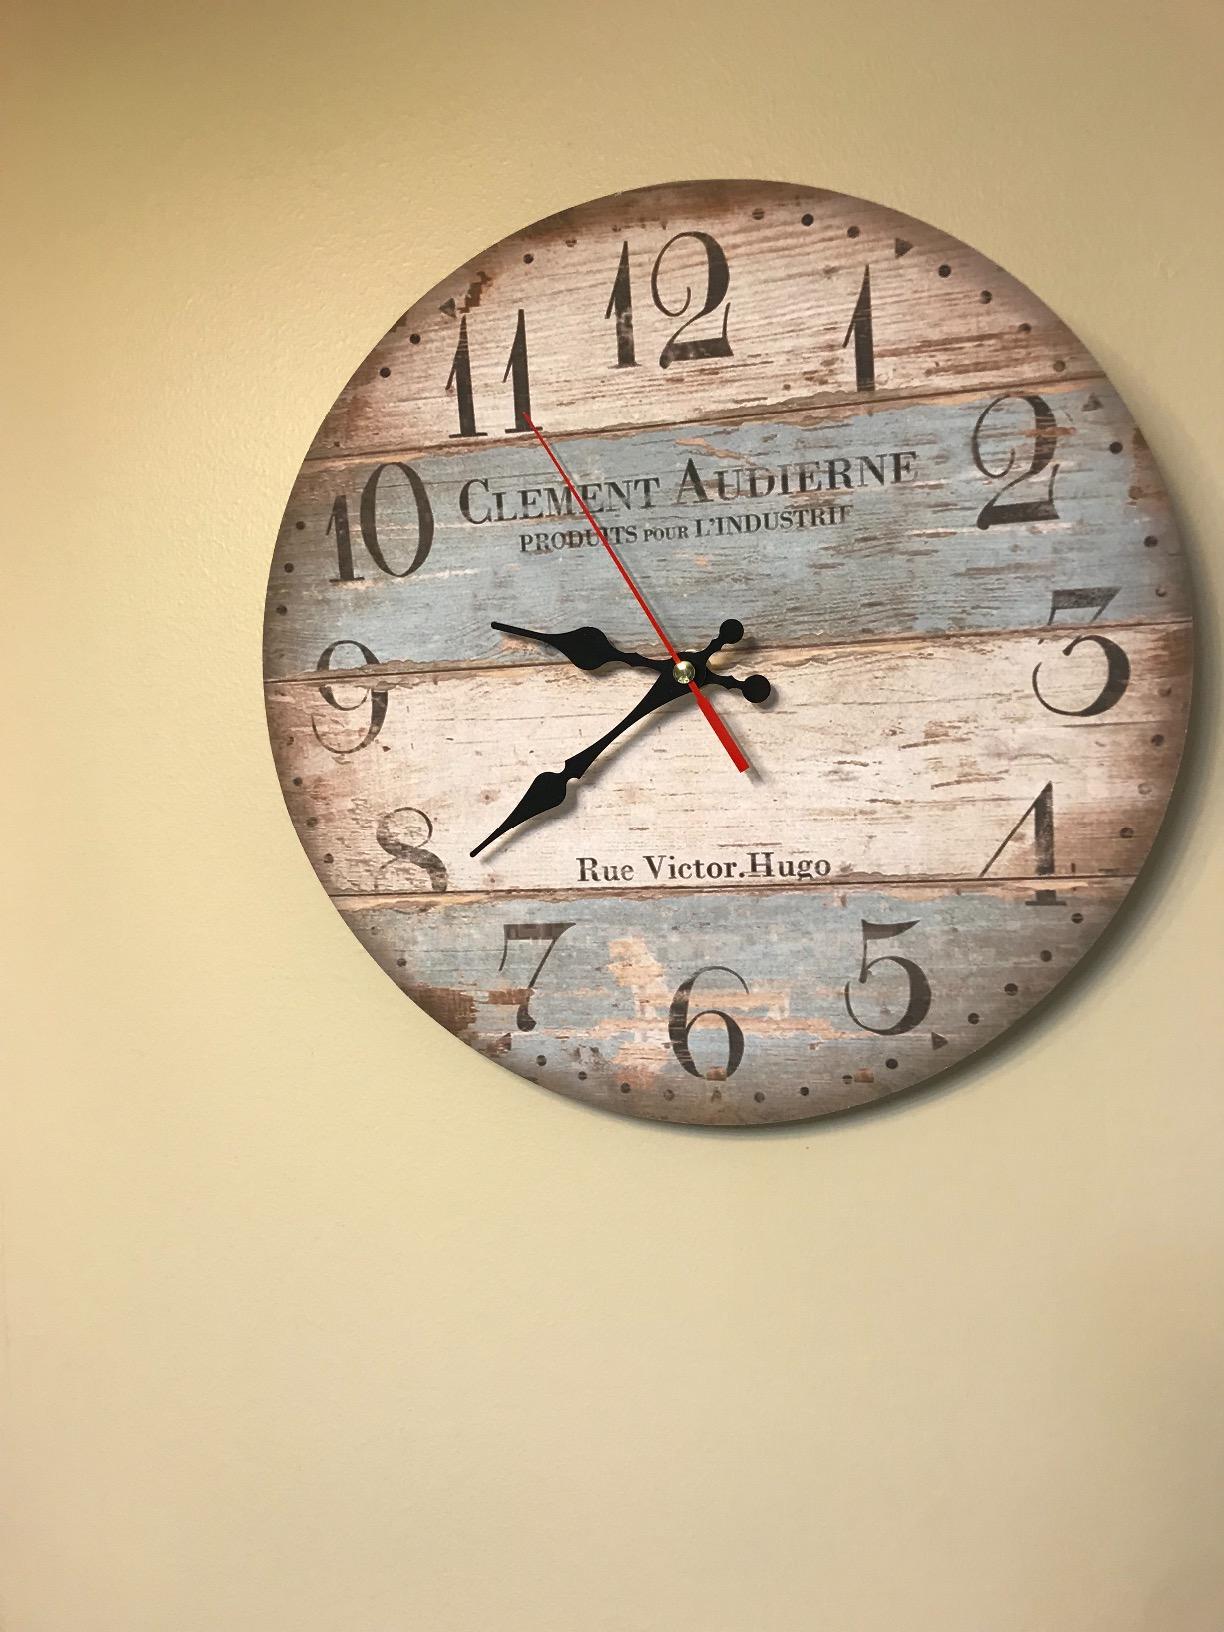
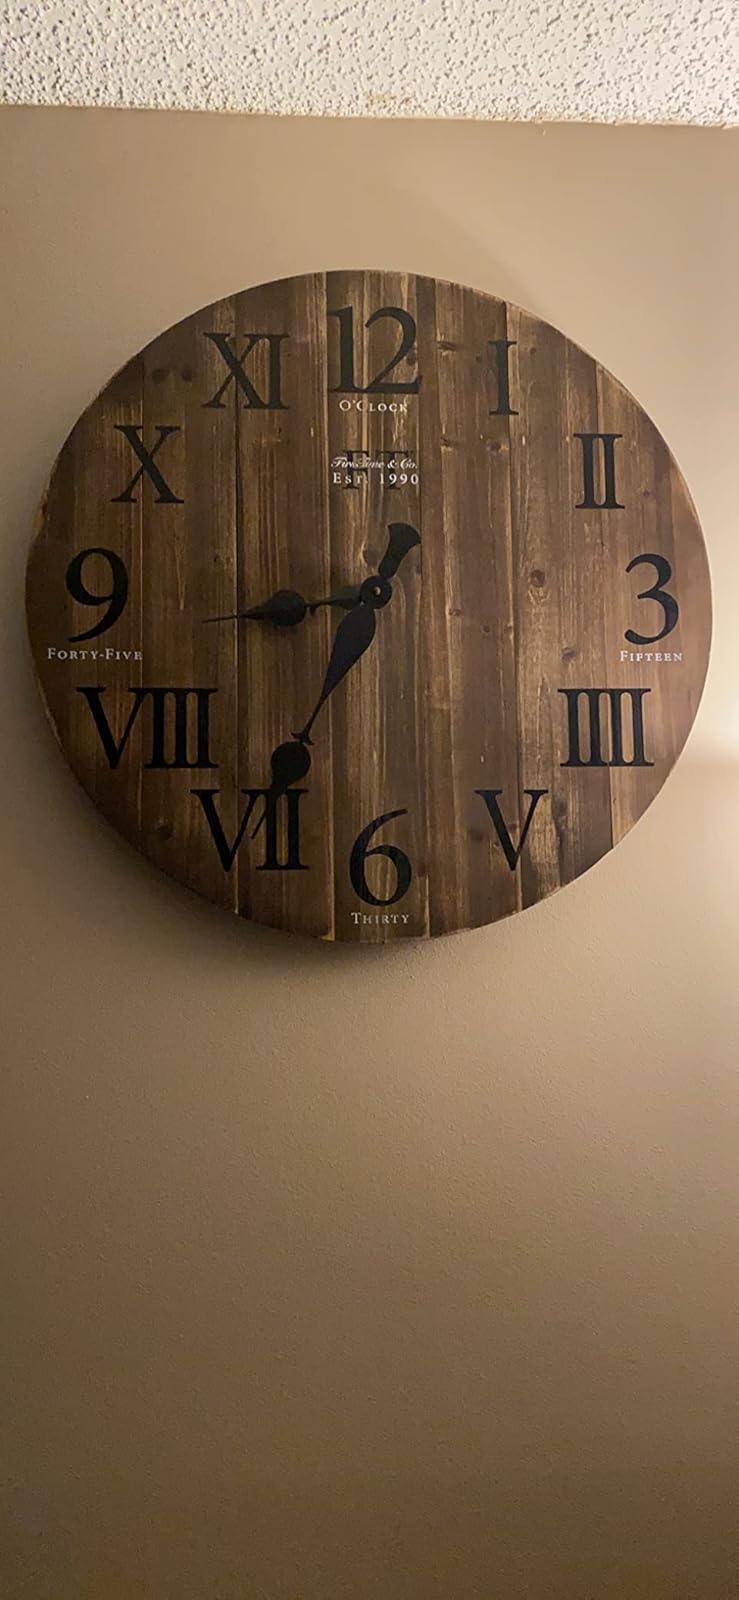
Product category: clock
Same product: no